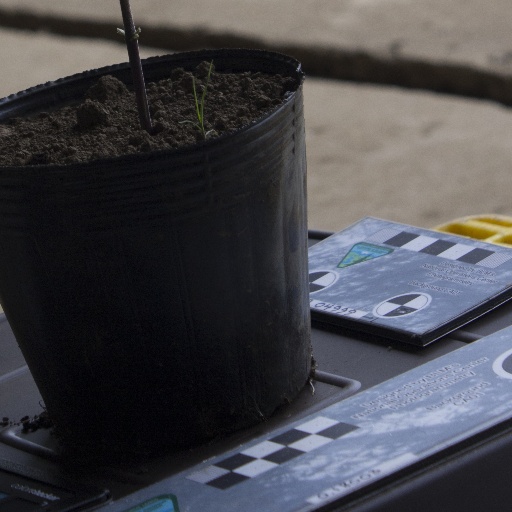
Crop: soybean